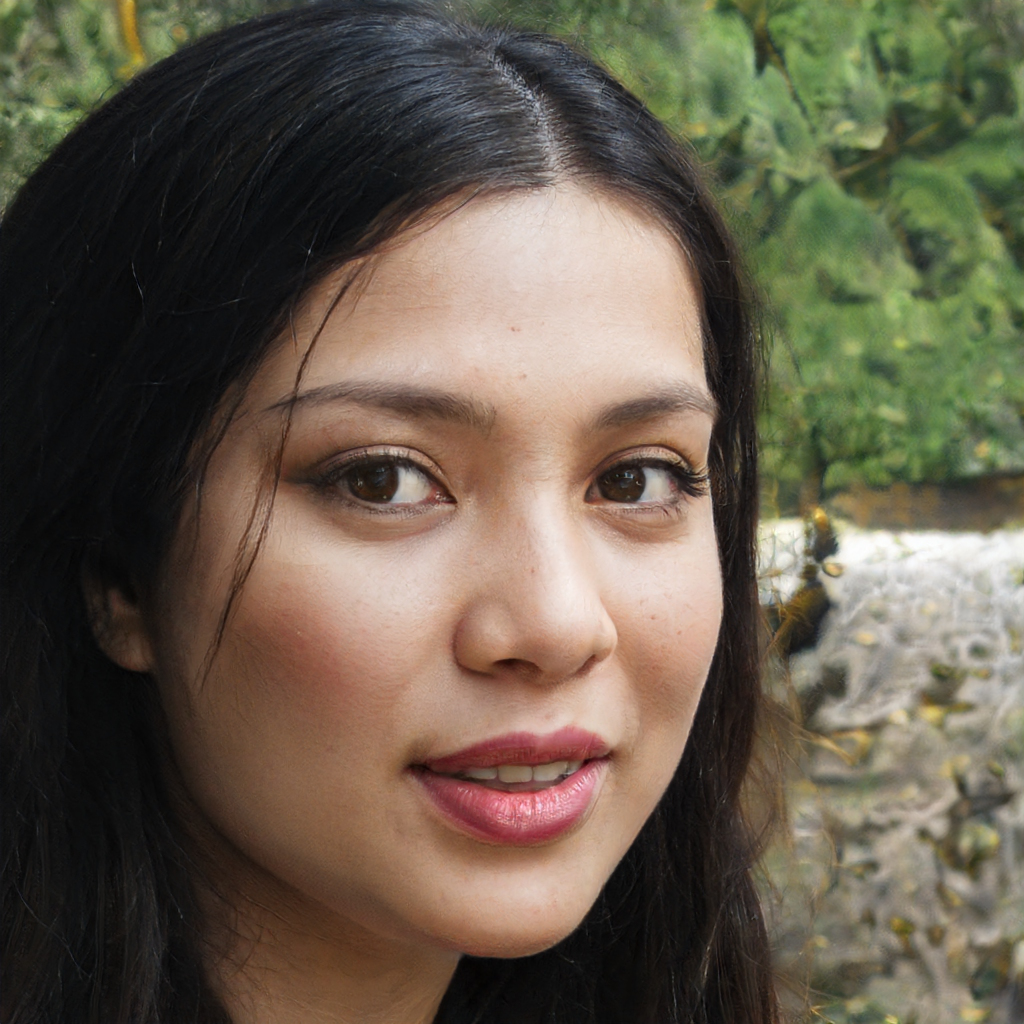
Label: Colored